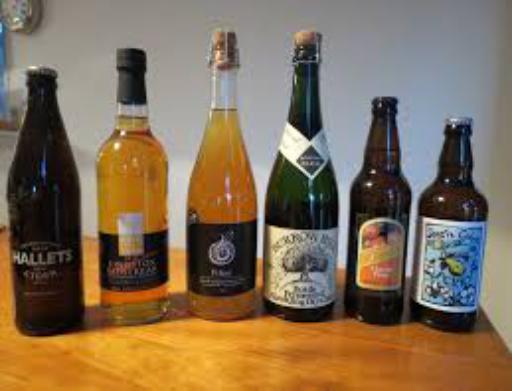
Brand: Burrow Hill Cider
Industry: Food